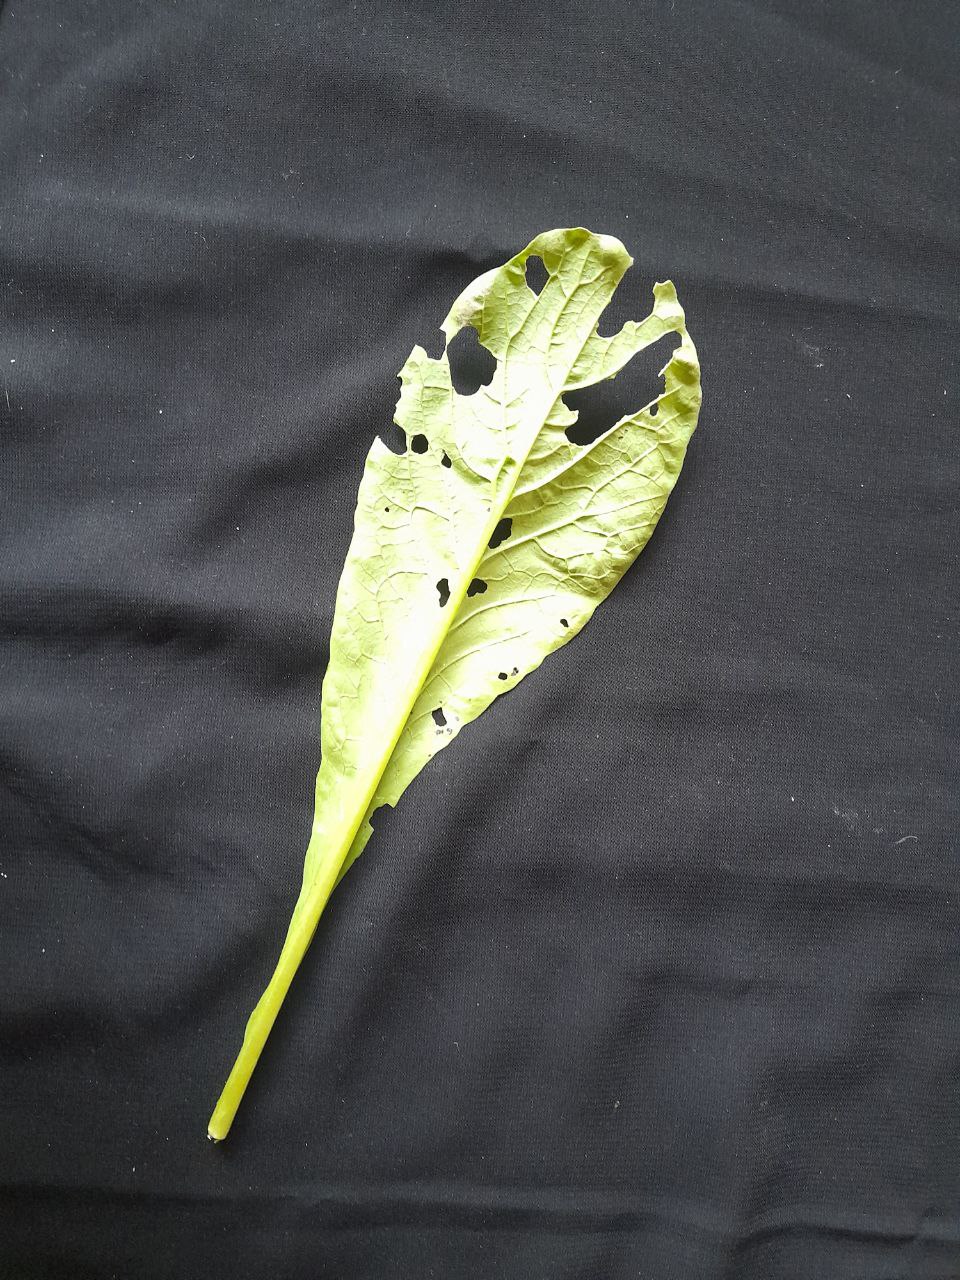
Label: flea beetle